Hank Hall

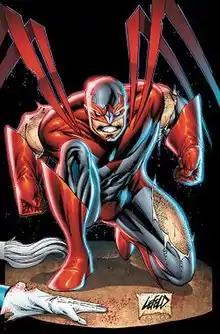
Textless cover of "Hawk & Dove" #5 (March 2012), art by Rob Liefeld.

Hank Hall is a fictional character that appears in DC Comics. He first appeared in "Showcase" #75 (June 1968) as Hawk of Hawk and Dove. After that, he became known as Extant, and appeared in the limited series "", as well as some related tie-ins.